George Stubbs

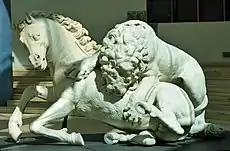
"Lion Seizing a Horse", restored Roman copy of Hellenistic original, Palazzo dei Conservatori

The series are mostly oil paintings on canvas, but also include examples of enamel on copper, original engravings, and even a relief model in Wedgwood clay. The white horse was painted from one of the Kings Horses in the Royal Mews, secured for the artist by an architect friend, Mr. Payne. Stubbs was able to study a lion in life that was in the menagerie of William Petty, 2nd Earl of Shelburne at Hounslow Heath. The earliest work is a life-size painting of "A Lion Attacking a Horse" (ca. 1762–63), which was commissioned by the 2nd Marquess of Rockingham and now in the Yale Center for British Art. Art historian Basil Taylor postulated the theme was treated in three distinct episodes: Episode A, a lion prowling at some distance from a terrified horse; Episode B, a lion close to a terrified horse; Episode C a lion on the horse's back biting its flank. Interestingly, Stubbs first painted "Episode C", and it was not until later that he was inspired to go back and paint the moments leading up to the climatic event.